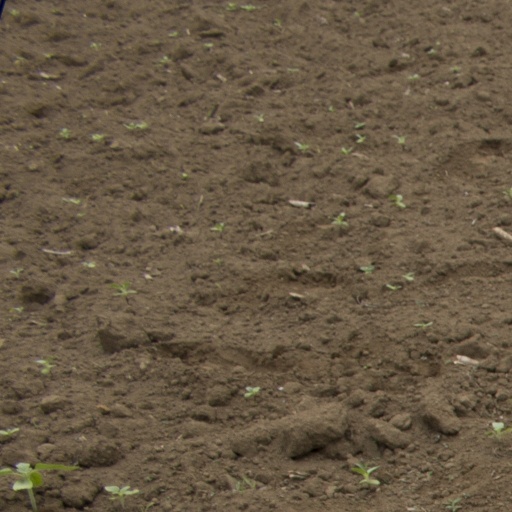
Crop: Jerusalem artichoke